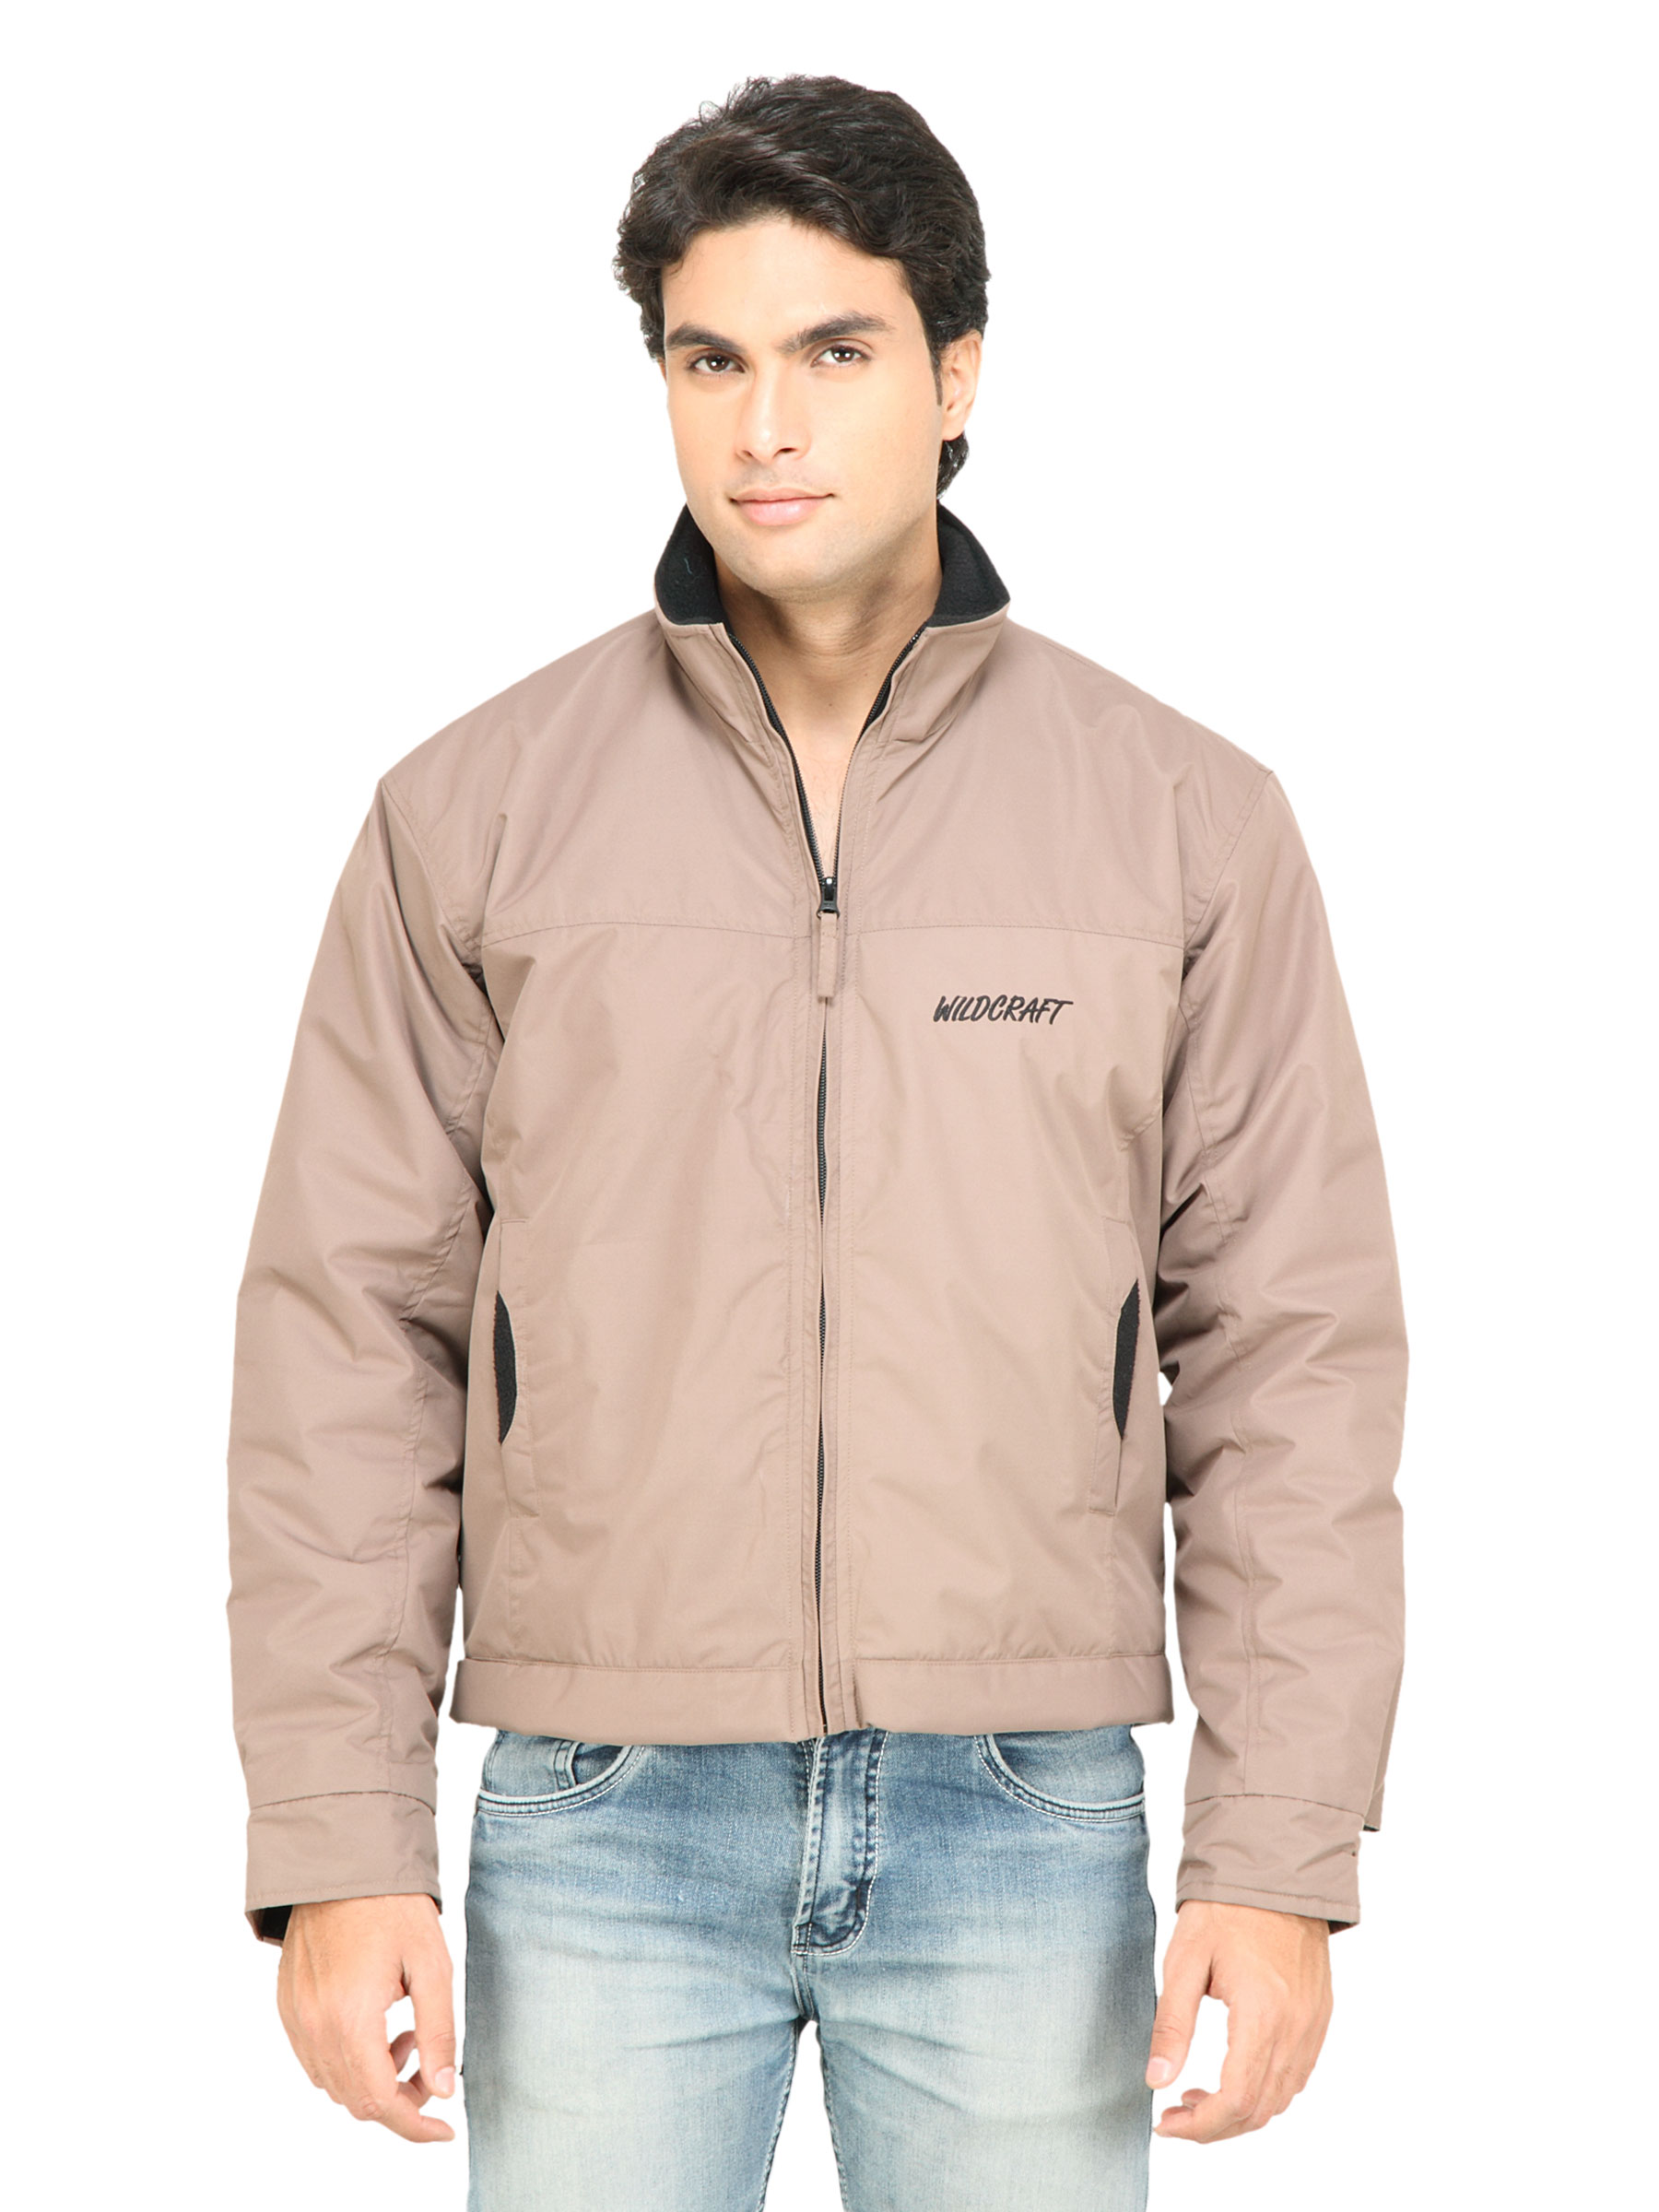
Wildcraft Men Solid Khaki Jacket
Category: Apparel / Topwear / Jackets
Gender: Men
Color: Khaki
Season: Fall 2011
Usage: Casual